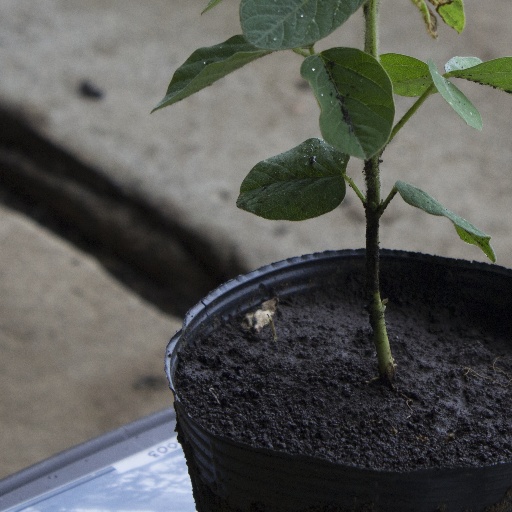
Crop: soybean